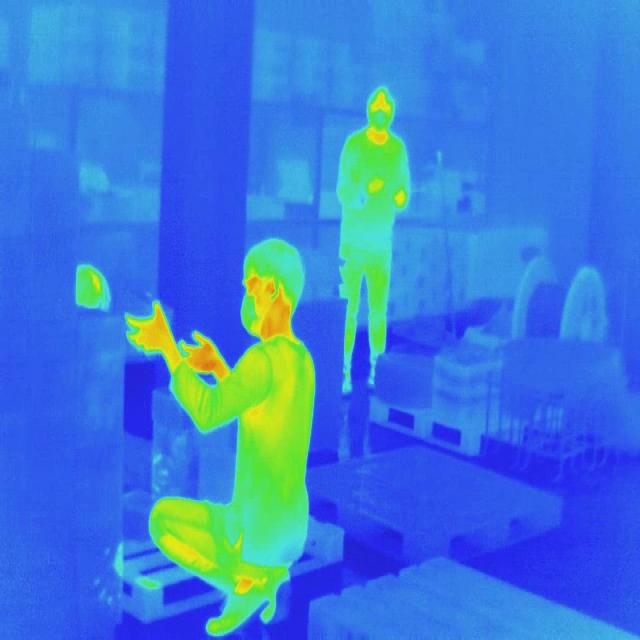
Detected objects:
label: person
label: person